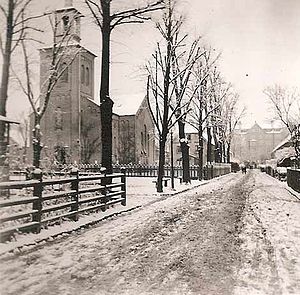
Classerkirken
Classerkirken
Classerkirken eller De Classenske Boligers Kirke var en kirke på Godthåbsvej på Frederiksberg, som hørte til arbejderbebyggelsen De Classenske Boliger. Kirken var ligesom boligerne bekostet af Det Classenske Fideicommis. Kirken stod færdig 1880, men blev nedrevet 1911 og afløst af Godthaabskirken. Ved indvielsen fik kirken sit eget sogn, De Classenske Boligers Menighed, der blev nedlagt igen 1909.